Solar Power (song)

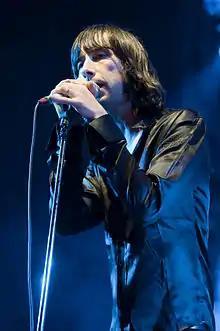
"Solar Power" was inspired by "Loaded", a 1990 song from Scottish band Primal Scream (lead singer Bobby Gillespie "pictured")

After concluding the Melodrama World Tour in November 2018, Lorde retreated from the spotlight and began learning how to play the piano for her then upcoming record. The following year, Lorde began spending time with her friend, American scriptwriter Cazzie David, at a vacation home owned by American comedian Larry David in Martha’s Vineyard off the coast in Massachusetts. The song was conceived during a summer day after the singer spent time swimming in the area. She wrote the track on a Yamaha DX keyboard and later brought the demo to American producer Jack Antonoff, who assisted in the writing and production of her previous record, for further development. Lorde would continue work on the song traveling in between New York and New Zealand.